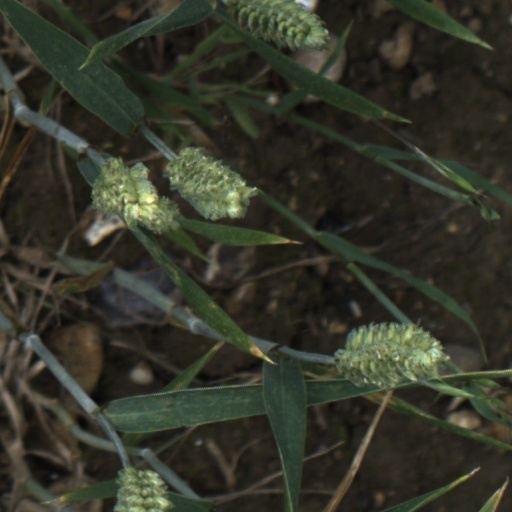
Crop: wheat